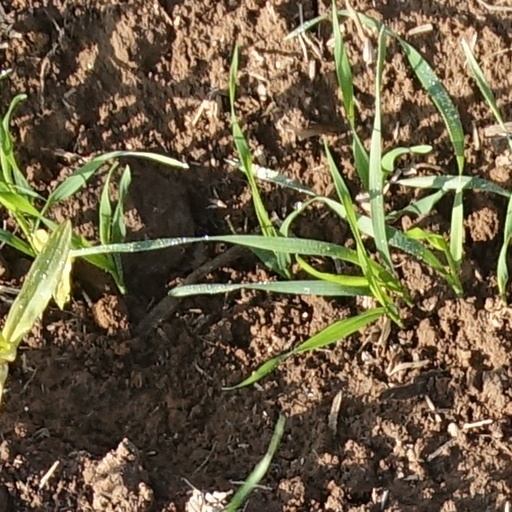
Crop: wheat